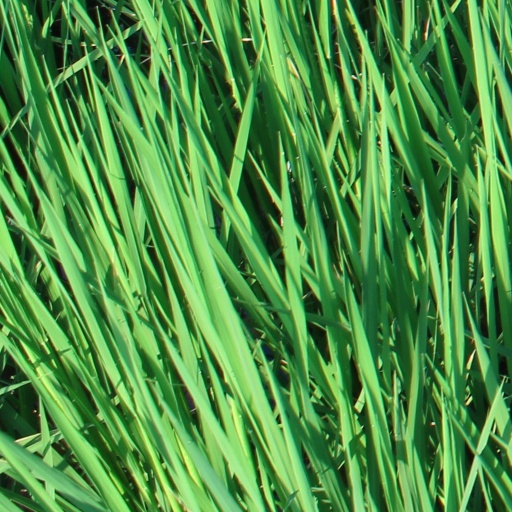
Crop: rice